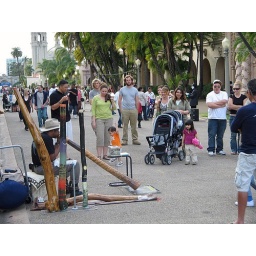
I loved watching the little kids dance. The boy in orange was really rocking out =)